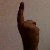
The image shows a hand gesture representing the number 1 in Indian Sign Language.